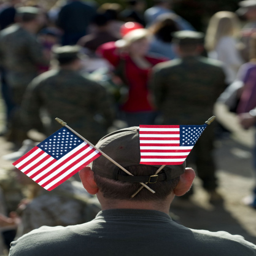
a man wears flags in his hat as family members wait and greet the marines to return home thursday morning .